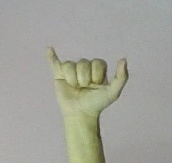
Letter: ya